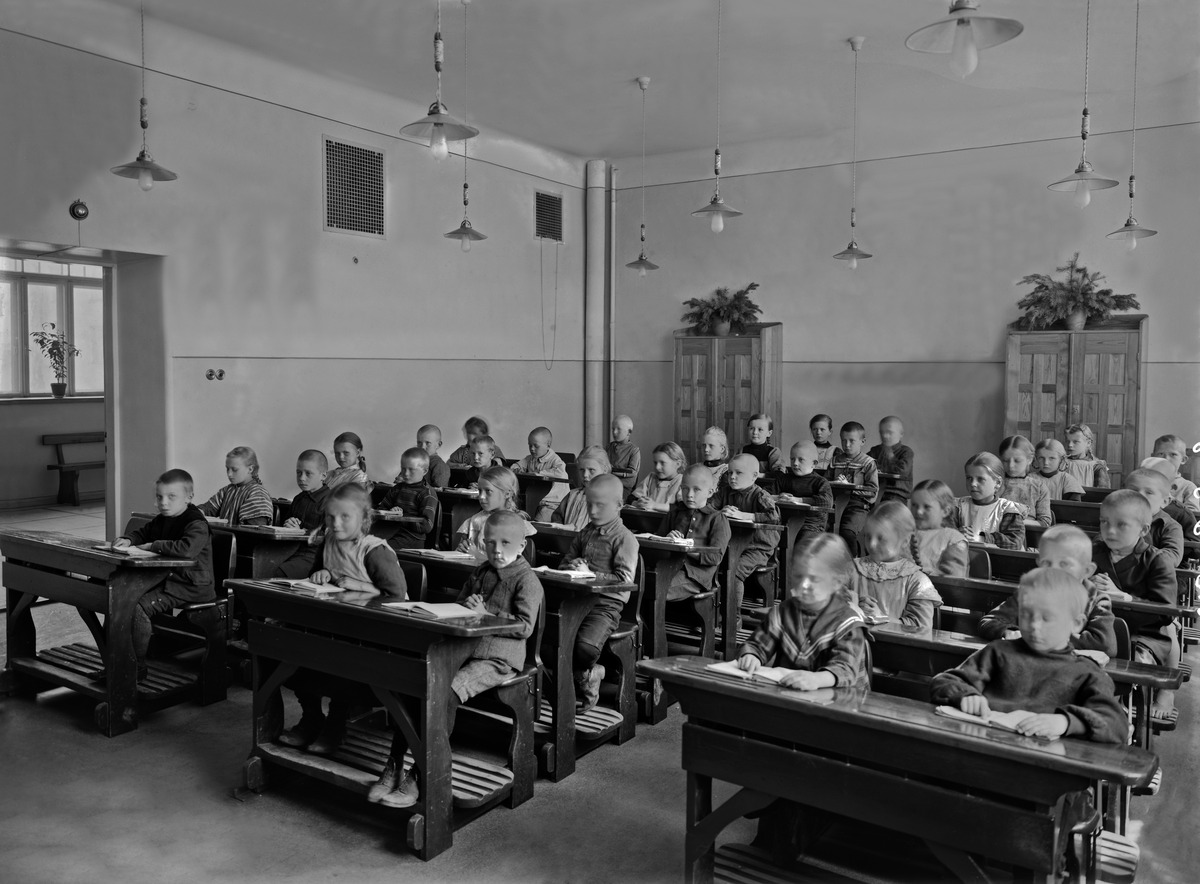
Kallion kansakoulu, Neljäs linja 15
sisällön kuvaus: Kallion kansakoulu, Neljäs linja 15. Luokkahuone. mustavalkoinen
Kuvaaja: Brander, Signe, valokuvaaja
Ajankohta: kuvausaika 1913
Paikka: Suomi, Uusimaa, Helsinki, Kallio Helsinki, Linjat Helsinki, Neljäs linja 15
Aiheet: Kallion kansakoulu, lapset, oppilaat, koulut kansakoulut